Red River Colony

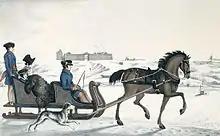
Governor of Red River, Andrew Bulger, driving his family on the frozen Red River in a horse cariole with Fort Garry in the background (1822–23)

The rivalling Hudson's Bay Company and North West Company were forced to merge in 1821 by the British government, and from then until 1870 the area was under the jurisdiction of the Assinboia Council, an appointed body with representatives of various sections of Red River society (francophone and anglophone, Roman Catholic and Protestant officials, Métis, Scottish, Irish, French-Canadian, etc.), all sharing a common past or present involvement with the Companies. While the end of the fur trade's inspired conflicts on the plains, the Red River settlement was able to grow in both population and economic importance with the expansion of commercially oriented agriculture (raising of staple crops). The agricultural products, primarily wheat, began to rise in yearly yields. Flour production rose from over annually from 1823 to 1829 to over in the early 1830s. The supply of flour reached over by the mid-1830s, rapidly deflating the price the HBC paid the farmers for the product. Numbering over 1,000 by 1827, the farmers began to complain about the deflating rates they received and lack of markets for their goods.